Treaties of Rome (1941)

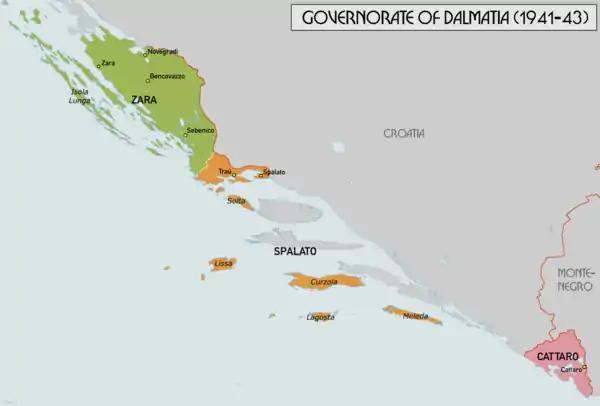
Bulk of the land ceded to Italy became the Governorate of Dalmatia.

The Italian–Croatian Treaty on Frontiers defined the bulk of the border between the NDH and Italy. It provided for Italian annexation of of territory, which was home to 380,000 people. It included Dalmatian hinterland of the city of Zadar, as well as the cities of Split and Šibenik, most Adriatic islands and a strip of land in northwest Croatia. These lands were referred to as the "Zone I," and were largely organised as the Governorate of Dalmatia.